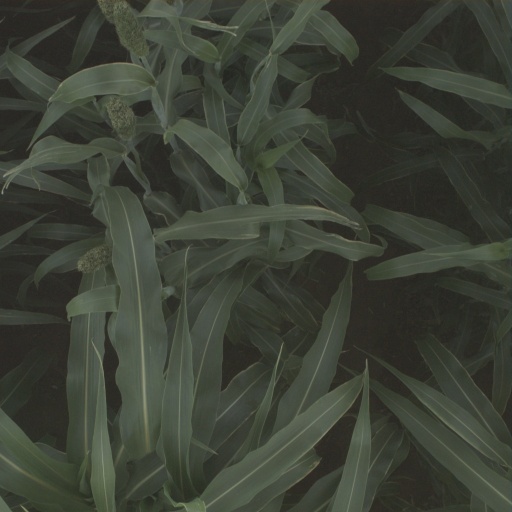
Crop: sorghum